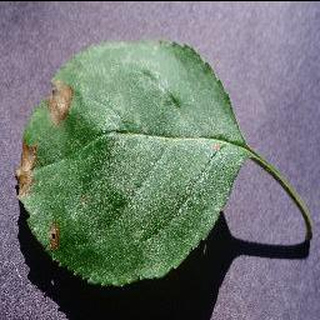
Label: apple_black_rot